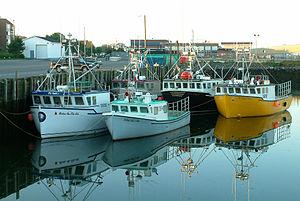
La Nouvelle-Écosse est une province du Canada, située dans la région des provinces maritimes, sur la côte atlantique, à l'est du pays. Bordée par le Nouveau-Brunswick à l'ouest, elle couvre une superficie de 55 284 km². Sa capitale est Halifax. En 2016, elle compte 923 598 habitants.
Ce terme permet de désigner l'ensemble des navires pratiquant la pêche. Ces navires sont conçus pour permettre la pratique de la pêche en respectant certaines règles de sécurité, mais les conditions de travail et de vie y sont souvent rudes. En général, le nom d'un type de bateaux est en relation avec la pêche qu'il pratique, le type de poissons collecté, ou la technique utilisée. Parfois les navires constituent des flottilles qui pêchent de manière plus ou moins concertées. Dans le cadre en Europe des quotas de pêche mis en place pour une gestion communautaire de la pêche, des réductions de flottilles existent et les bateaux de pêche font comme d'autres navires l'objet d'un marché de l'occasion. Il existe des bateaux viviers qui conservent les animaux vivants et des bateaux usines capables de surgeler le poisson après l'avoir préparé sur place. Certains bateaux artisanaux sont équipés pour pouvoir emporter de la glace.